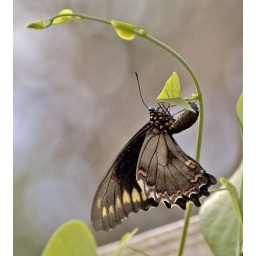
This polydamus female is laying a cluster of eggs on pipevine in the Conservancy of SW Florida butterfly garden.